Jan Hendrik Scheltema

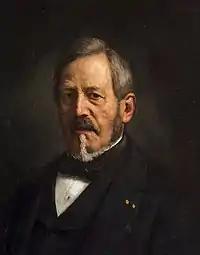
Portrait of Nicolaas Scheltema

Both in the Netherlands and in Antwerp, Belgium, Scheltema practiced as a figure painter and portrait painter. His best known portraits there are the half body depiction of Johannes van 't Lindenhout (1837–1918), founder of a large educational and employment providing orphanage at Neerbosch, near Nijmegen, Netherlands, two works of the Rev. Carel Steven Adema van Scheltema (1815–1897), activist in campaigning against alcohol abuse and a portrait of Hendrika Jacoba Stokhuijzen (1816–1872), spouse of the latter and mother of their 13 children. Her image was painted using a monochrome photograph, some years after her death by accidental drowning. All five of these are held by public museums in the Netherlands and were painted in the 1880s. The Rijksmuseum in Amsterdam holds an etching by Scheltema called "Sitting Woman in an Interior" (RT-P-1913-2831). The National Gallery of Australia in Canberra owns another print from the same plate called "Grandmother".